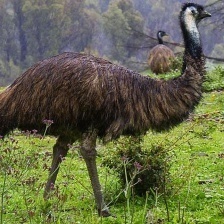
Species: EMU
Scientific name: DROMAIUS NOVAEHOLLANDIAE